Sharon Ikeazor

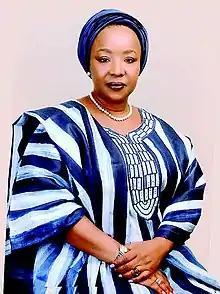
Sharon Ikeazor

Sharon Ikeazor (born August 28, 1961) is a Nigerian lawyer, politician and management consultant. She is the former executive secretary of Pension Transitional Arrangement Directorate. In August 2019, she was appointed the Minister of State for Environment.